Scottish society in the early modern era

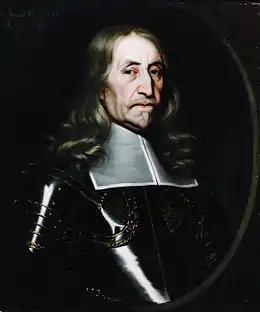
Richard Lauder, Laird of Haltoun, d. 1675, member of an increasing defined and important social group

Below the lairds were a variety of groups, often ill-defined. These included yeomen, later characterised by Walter Scott as "bonnet lairds", often owning substantial land. The practice of feuing (by which a tenant paid an entry sum and an annual feu duty, but could pass the land on to their heirs) meant that the number of people holding heritable possession of lands, which had previously been controlled by the church or nobility, expanded. These and the lairds probably numbered about 10,000 by the seventeenth century and became what the government defined as heritors, on whom the financial and legal burdens of local government increasingly fell.